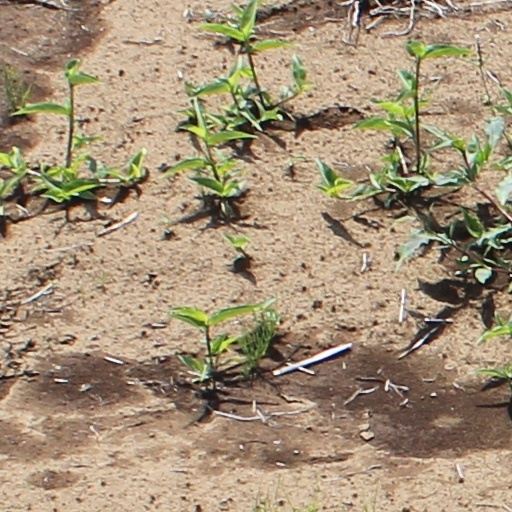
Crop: wheat